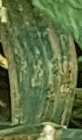
Label: Wheat___Yellow_Rust